Streator, Illinois

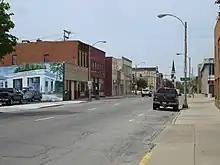
Buildings in downtown Streator

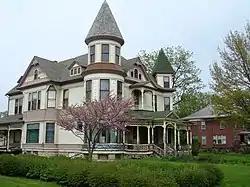
The Silas Williams House is listed on the National Register of Historic Places.

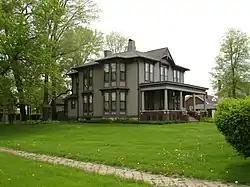
The Ruffin Drew Fletcher House is listed on the National Register of Historic Places.

The Streatorland Historical Society Museum houses displays of Streator history and memorabilia of some of its famous citizens. One of the displays is a tribute to the Free Canteen. The Canteen was a group of local volunteers who served over 1.5 million soldiers during World War II who briefly stopped at the city's old Santa Fe Train Depot while traveling by troop trains. Other features include a homemade telescope used by astronomer Clyde Tombaugh and a Burlington Northern caboose rail car.